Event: Nepal Earthquake
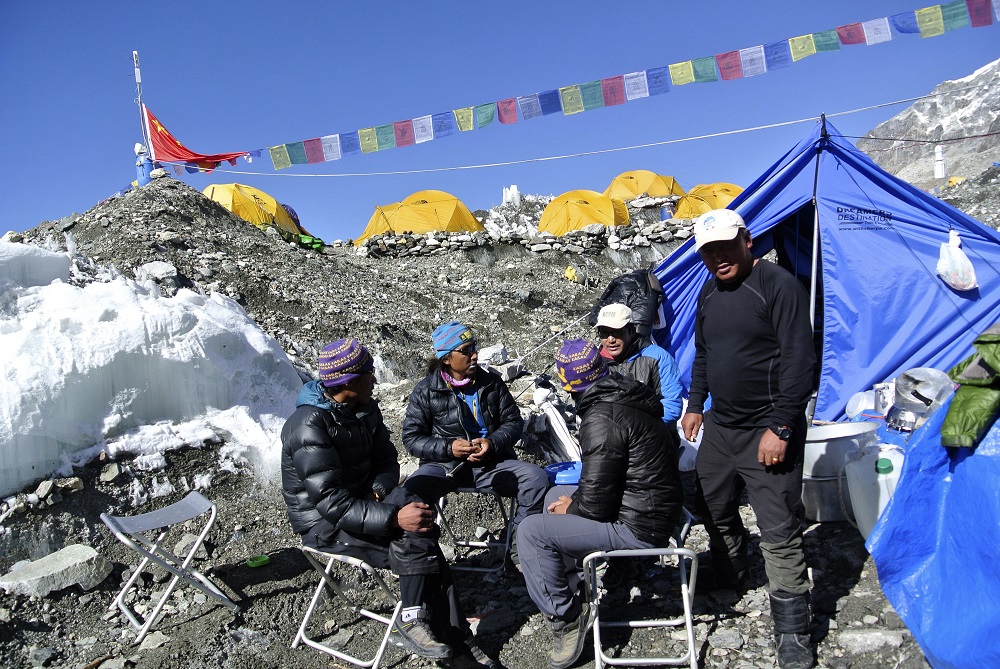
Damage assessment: no_damage